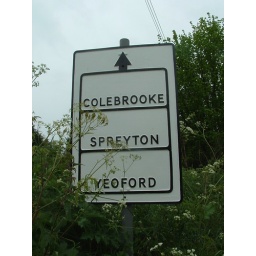
Repainted road sign in Coleford Mid Devon manufactured by the Royal Label Factory.